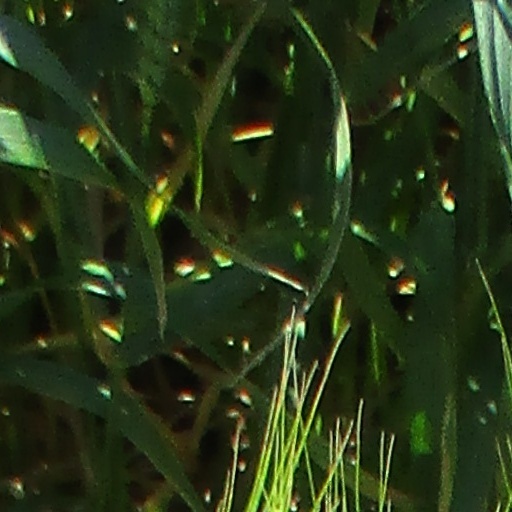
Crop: wheat